Chit Estella

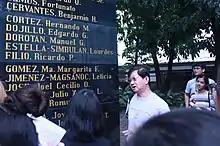
University of the Philippines Professor Roland Simbulan, speaking to students about his wife Chit Estella Simbulan, who is honored on the wall of remembrance at the Bantayog ng mga Bayani, just before the Annual Honoring of Martyrs and Heroes on 30 November 2018.

Estella was studying journalism at the University of the Philippines during the beginnings of the Martial Law era. In her sophomore year, she began writing for the school newspaper, the "Philippine Collegian". The paper was previously ordered to be discontinued upon the declaration of martial law, but the university population persisted to have it revived. In 1974, the "Philippine Collegian" was re-established. It covered social happenings in the repressive government under Martial Law, and had a staff with strong editorial stances. Estella wrote for the newspaper's current events section, and investigated events that exposed government suppression of truth, corruption, and human rights abuses. In 1975 she also worked at Liwayway Press in Santa Cruz, Manila, where she covered news events. In her senior year, Estella was elected president of the UP Journalism Club.